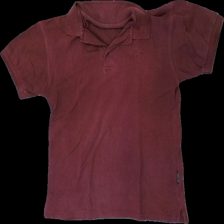
View: front
Type: Shirt
Category: Men
Brand: Not in the list
Brand text on label: Clique
Colors: Red
Material: 100% cotton
Cut: Regular, Cropped
Size: L
Season: All
Price range: <50
Recommended usage: Recycle
Comment: Washed out